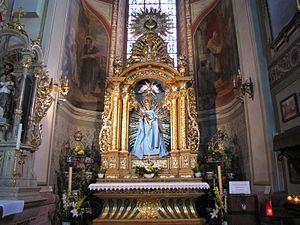
Alsace, Haut-Rhin, Jungholtz, Basilique Notre-Dame (1723) de Thierenbach (PA00085469, IA00111918). Autel secondaire ""Vierge de Thierenbach"" (1725): This object is classé Monument Historique in the base Palissy, database of the French furniture patrimony of the French ministry of culture,
L'église Sainte-Marie-Auxiliatrice est un édifice religieux catholique dédié à Marie Auxiliatrice. C'est monument historique situé à Jungholtz, dans le département français du Haut-Rhin.
Cet article recense les monuments historiques du Haut-Rhin, en France.
Jungholtz est une commune française située dans le département du Haut-Rhin, en région Grand Est.